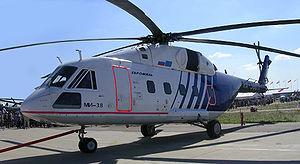
Cet article dresse une liste d'hélicoptères civils et militaires non exhaustive. Les modèles sont classés par pays et par constructeur.